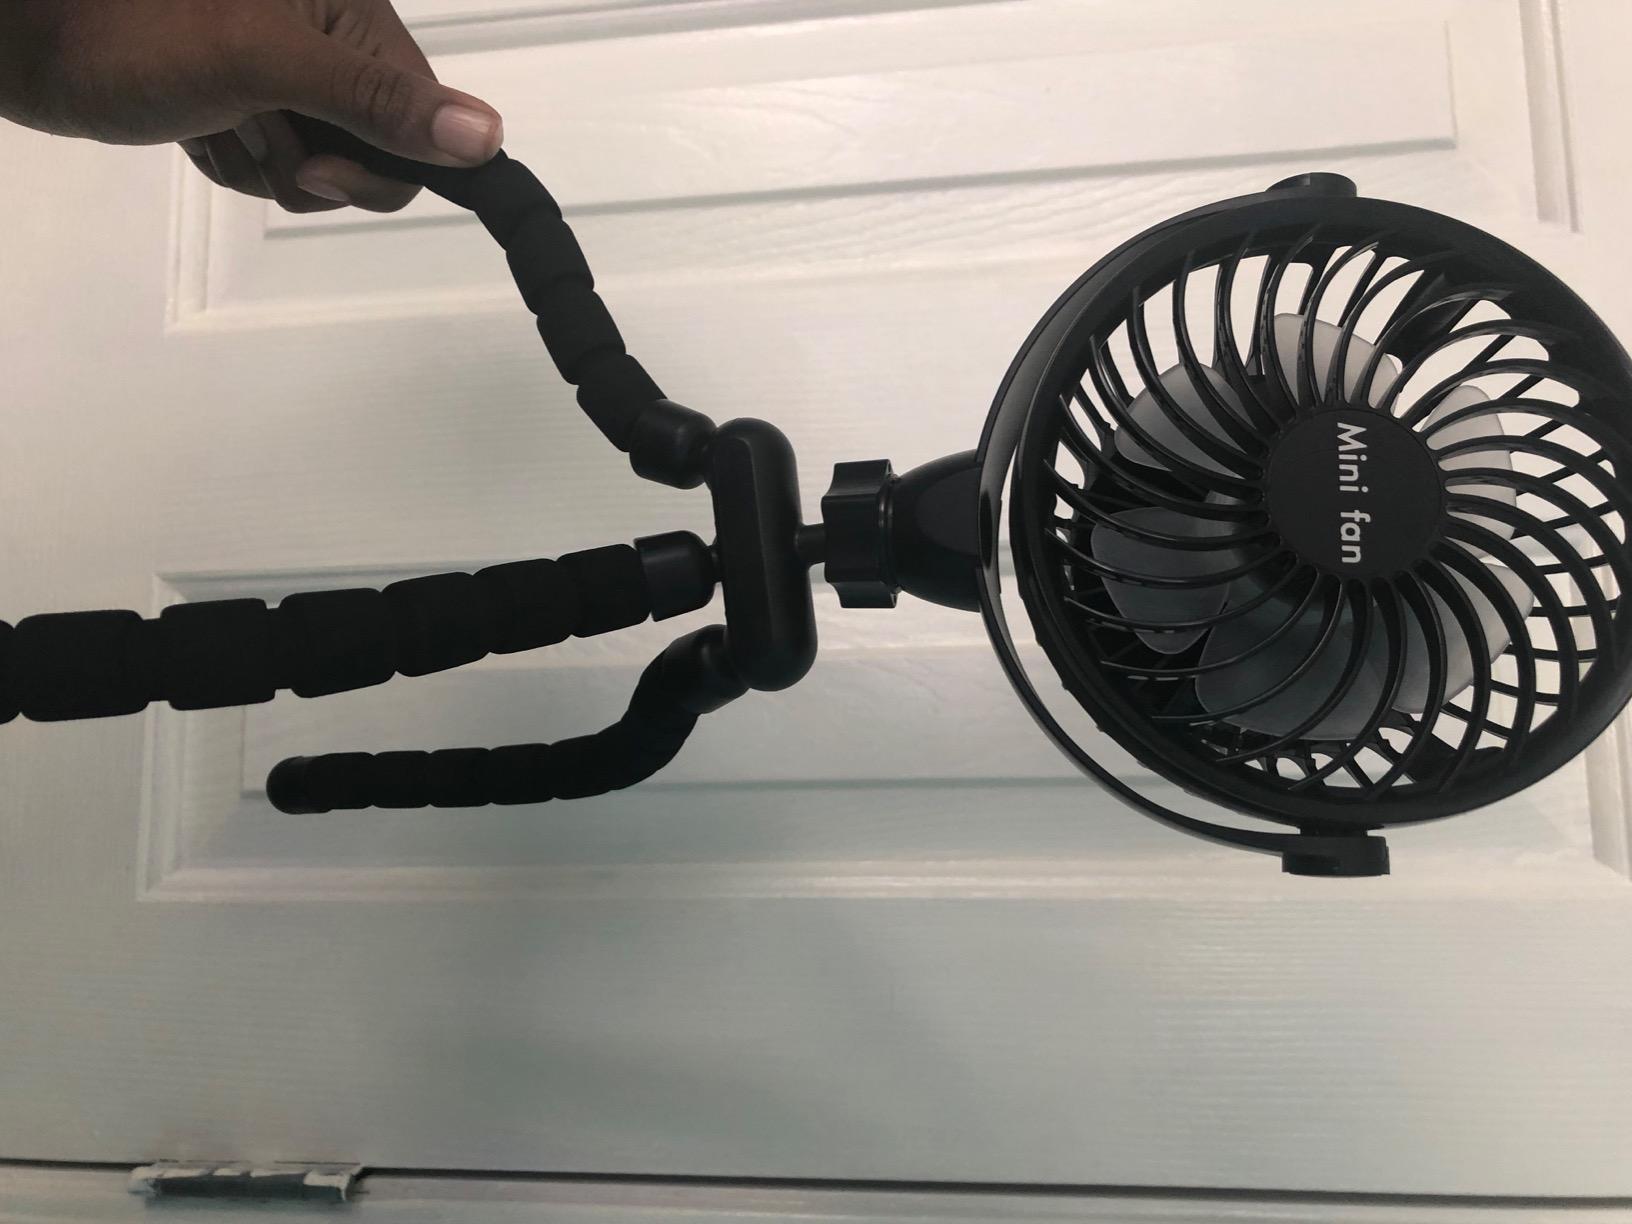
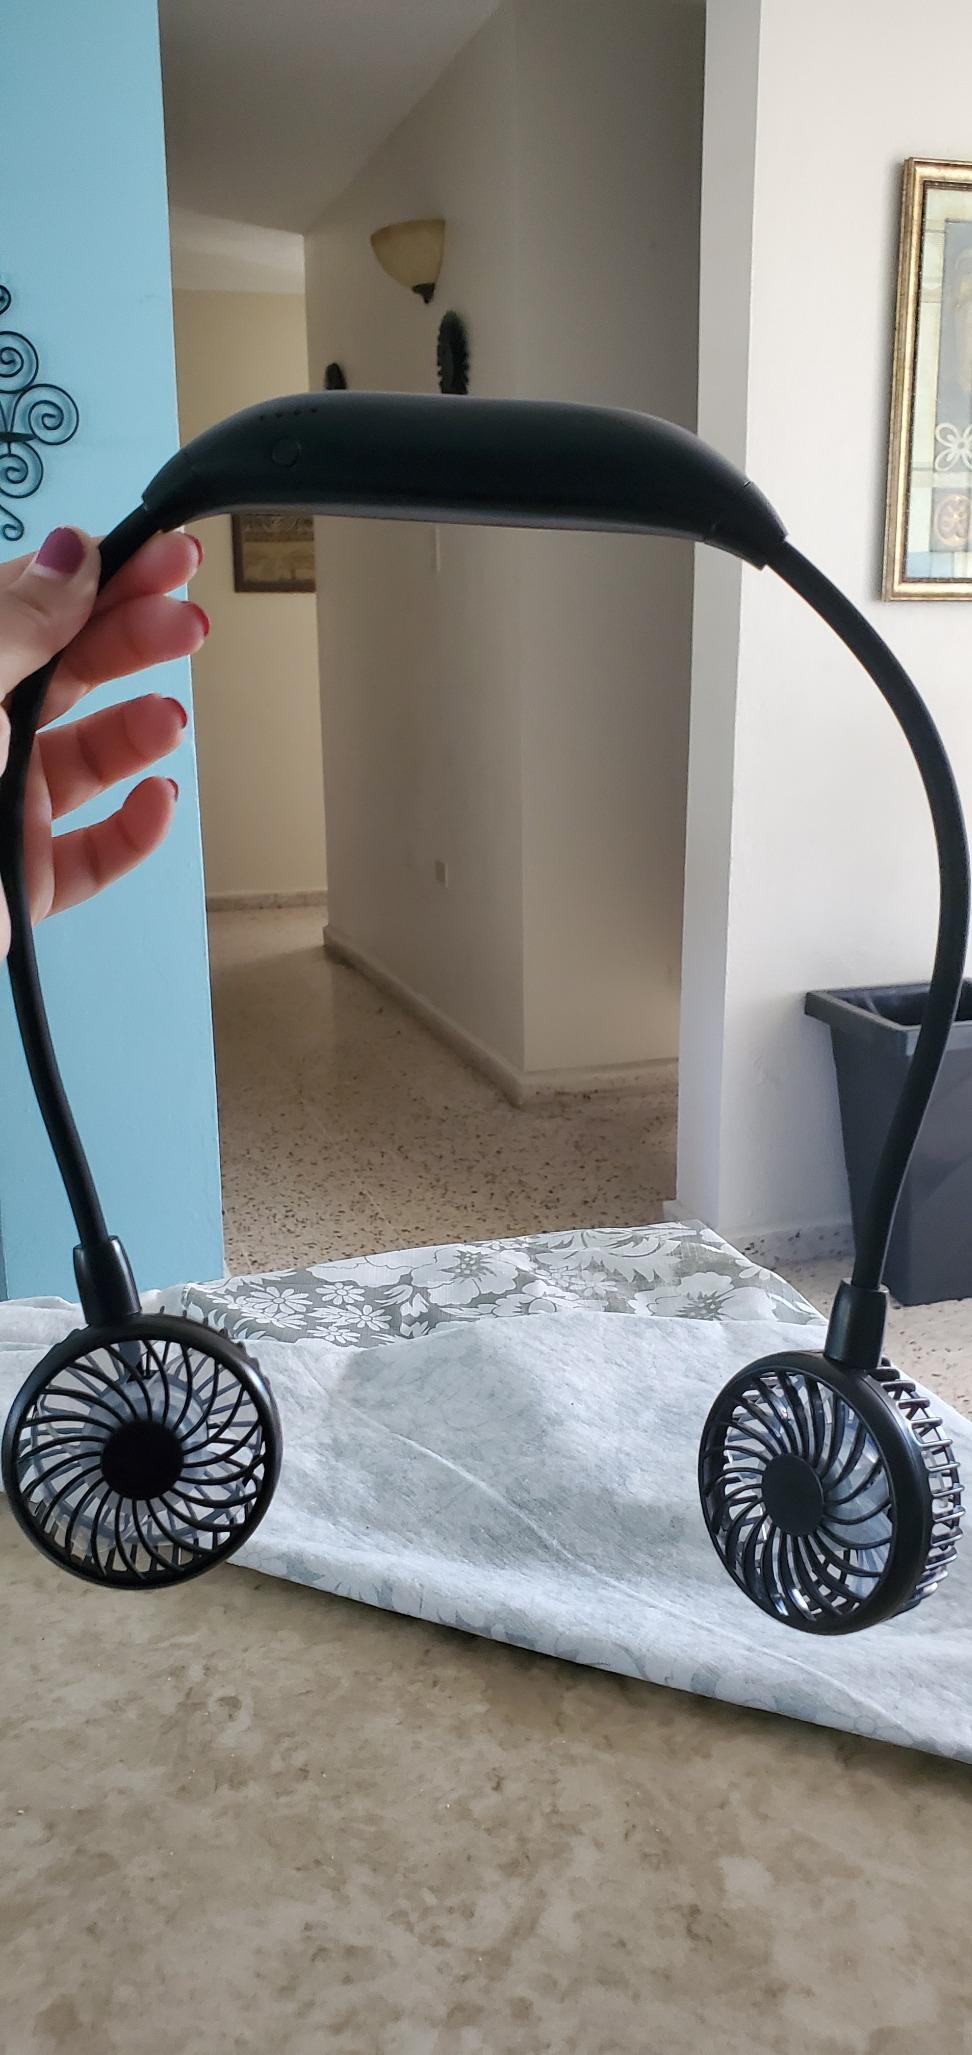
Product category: fan
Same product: no